Jakarta metropolitan area

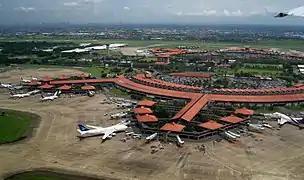
Soekarno–Hatta International Airport

Nowadays, the role of the Jakarta metropolitan area in the national economy is still dominant although the decentralisation policy has been implemented since the political reforms in 1998. The region accounts for 25.52% of total national gross domestic product and 42.8% to the total GDP of Java in 2010. Central Jakarta, South Jakarta and Bekasi have respectively accounted for 4.14%; 3.78% and 2.11% of total national GDP. There are three dominant sectors which have a high contribution to the total Jakarta metropolitan area's GDP comprising: industrial sector (28.36%), financial sector (20.66%) as well as trade, hotel and restaurant sectors (20.24%). Based on the contribution of each sector to the total national GDP in 2010, Jakarta metropolitan area contributed 41.87% for the finance sector, 33.1% for construction and building, as well as 30.86% for transportation.